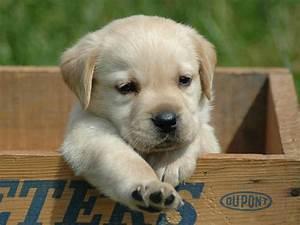
dog